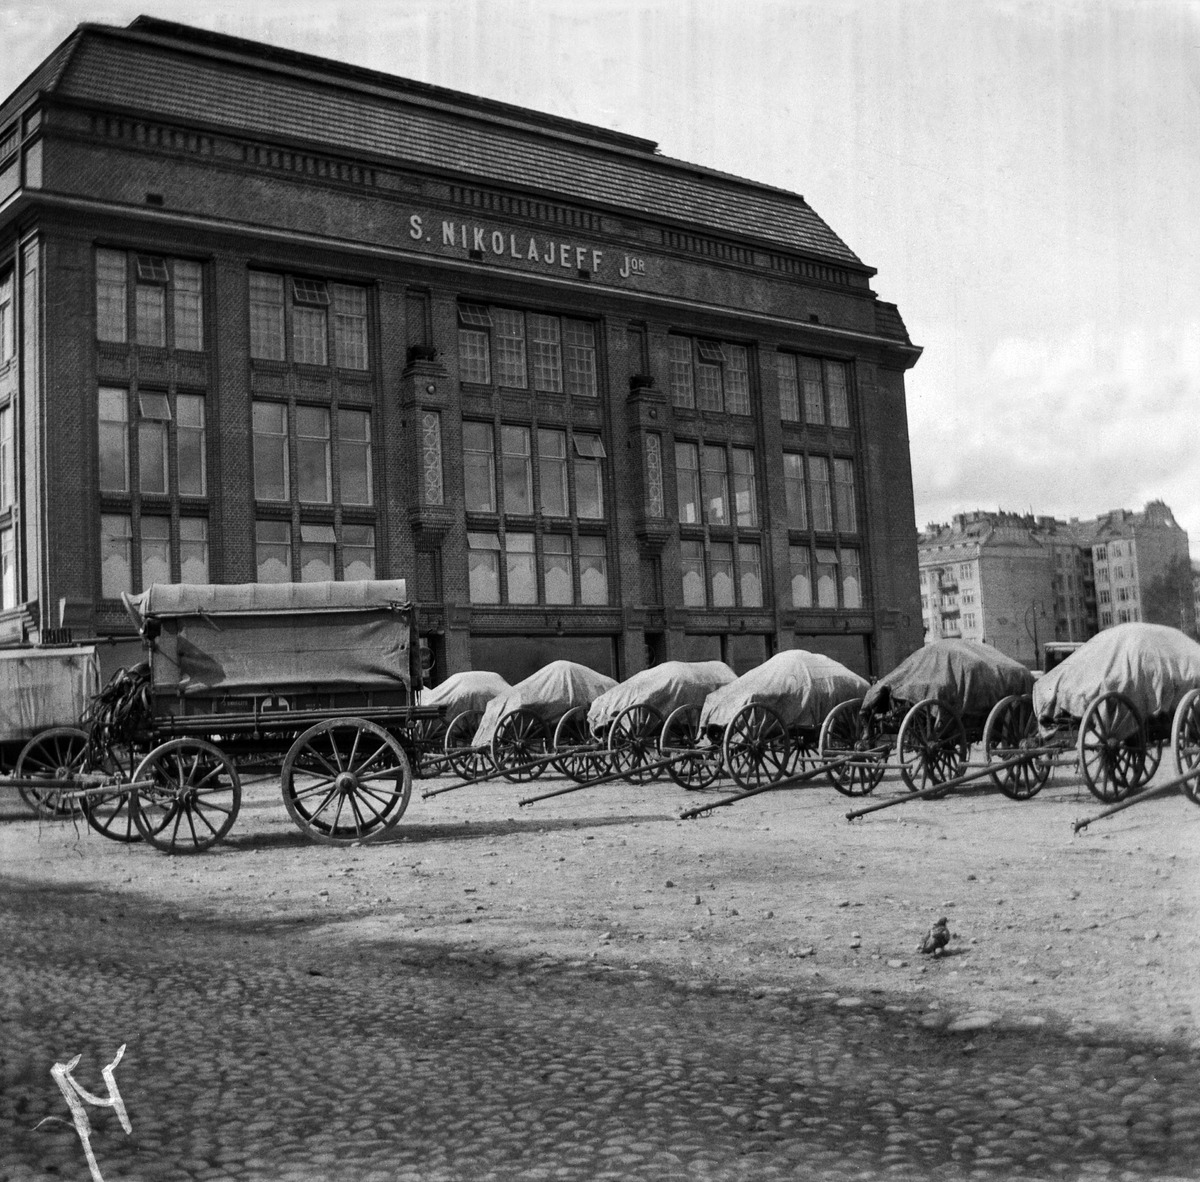
Ensimmäinen maailmansota
sisällön kuvaus: Ensimmäinen maailmansota. Venäläinen kuormasto lähdössä sotaan

Arkadianaukiolta. mustavalkoinen
Kuvaaja: Timiriasew, Ivan, valokuvaaja
Ajankohta: kuvausaika 1914
Paikka: Suomi, Uusimaa, Helsinki, Kamppi Helsinki, Paasikivenaukio
Aiheet: Venäjän keisarillinen armeija, sodat ensimmäinen maailmansota, hevosajoneuvot, kuormat, aukiot